Marcello del Bello

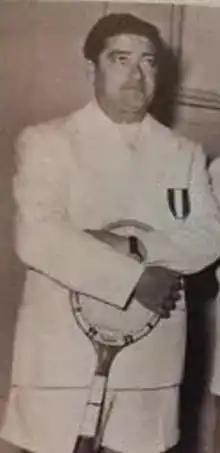

Marcello del Bello (25 January 1921 – 12 March 1988) was an Italian tennis player. He played Davis Cup and often played doubles with Giovanni Cucelli. Del Bello and his younger brother Rolando were introduced to the game at a young age, as their father worked at a tennis club. Both became tour players. Marcello made his Grand Slam debut at Wimbledon in 1947, losing in round one to Enrique Morea. At Roland Garros (held after Wimbledon for the last time), Del Bello lost in round three to Philippe Washer. At Roland Garros in 1948, Del Bello reached the quarter finals, where he lost to Budge Patty. At Wimbledon he lost to Frank Sedgman in round two. At Wimbledon 1949, Del Bello lost in round three to Nigel Cockburn. At the U.S. Championships, he lost in the second round to James Brink. At Roland Garros in 1950, Del Bello lost in round three to Ken McGregor.